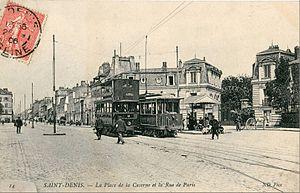
Carte postale ancienne éditée par ND, n°14
La place du 8-Mai-1945 est un important carrefour de Saint-Denis.